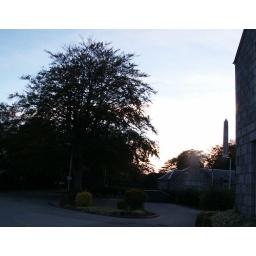
i'm missing this view now our office is in the newer building